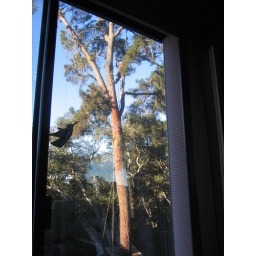
as i walked into the computer room this morning, i noticed some movement in a pine tree in my neighbor's backyard.